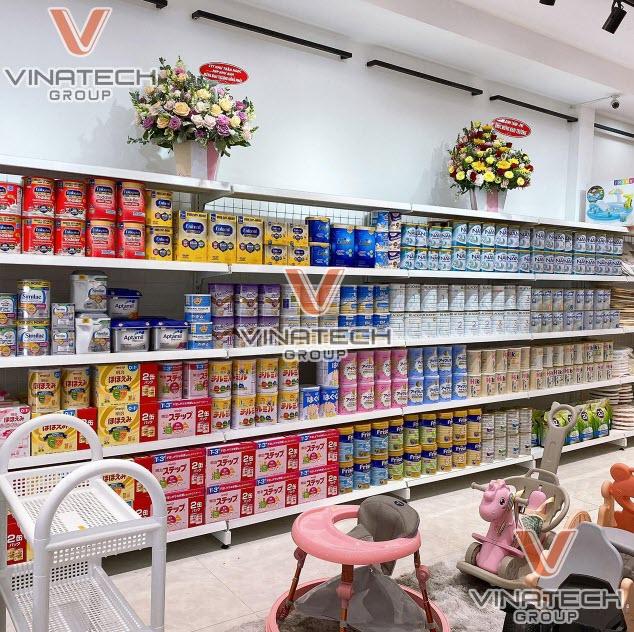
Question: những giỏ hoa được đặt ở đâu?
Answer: ở trên cùng kệ